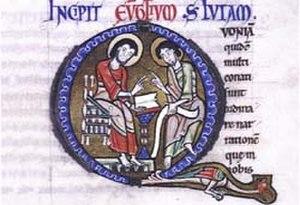
Bible dite des Comtes de Champagne, provenant de la collégiale Saint-Etienne de Troyes
La collégiale Saint-Étienne est une église fondée à Troyes en 1157, par le comte Henri Iᵉʳ de Champagne. Il souhaitait en faire la nécropole de sa famille, la Maison de Blois, mais cette ambition ne se réalisera pas. L'église est démolie pendant la Révolution française.